Edward Askew Sothern

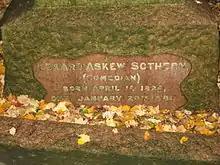
Sothern's grave in Southampton Old Cemetery

Sothern died at his home in Cavendish Square, London, at the age of 54 and is buried in Southampton Old Cemetery, Southampton. He was such a notorious practical joker that many of his friends missed his funeral, thinking it was a joke. His sister, Mary Cowan, was the principal beneficiary of his last will, signed shortly before his death. A previous will had given most of the estate to his widow and children. Sothern's widow contested the will but lost, and it took Cowan until 31 May 1881 to obtain probate. Gilbert suggested that she "underlet" "Foggerty's Fairy" to him, and he eventually had it produced.